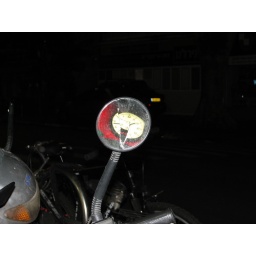
AM-PM clock reflected in broken motorcycle mirror